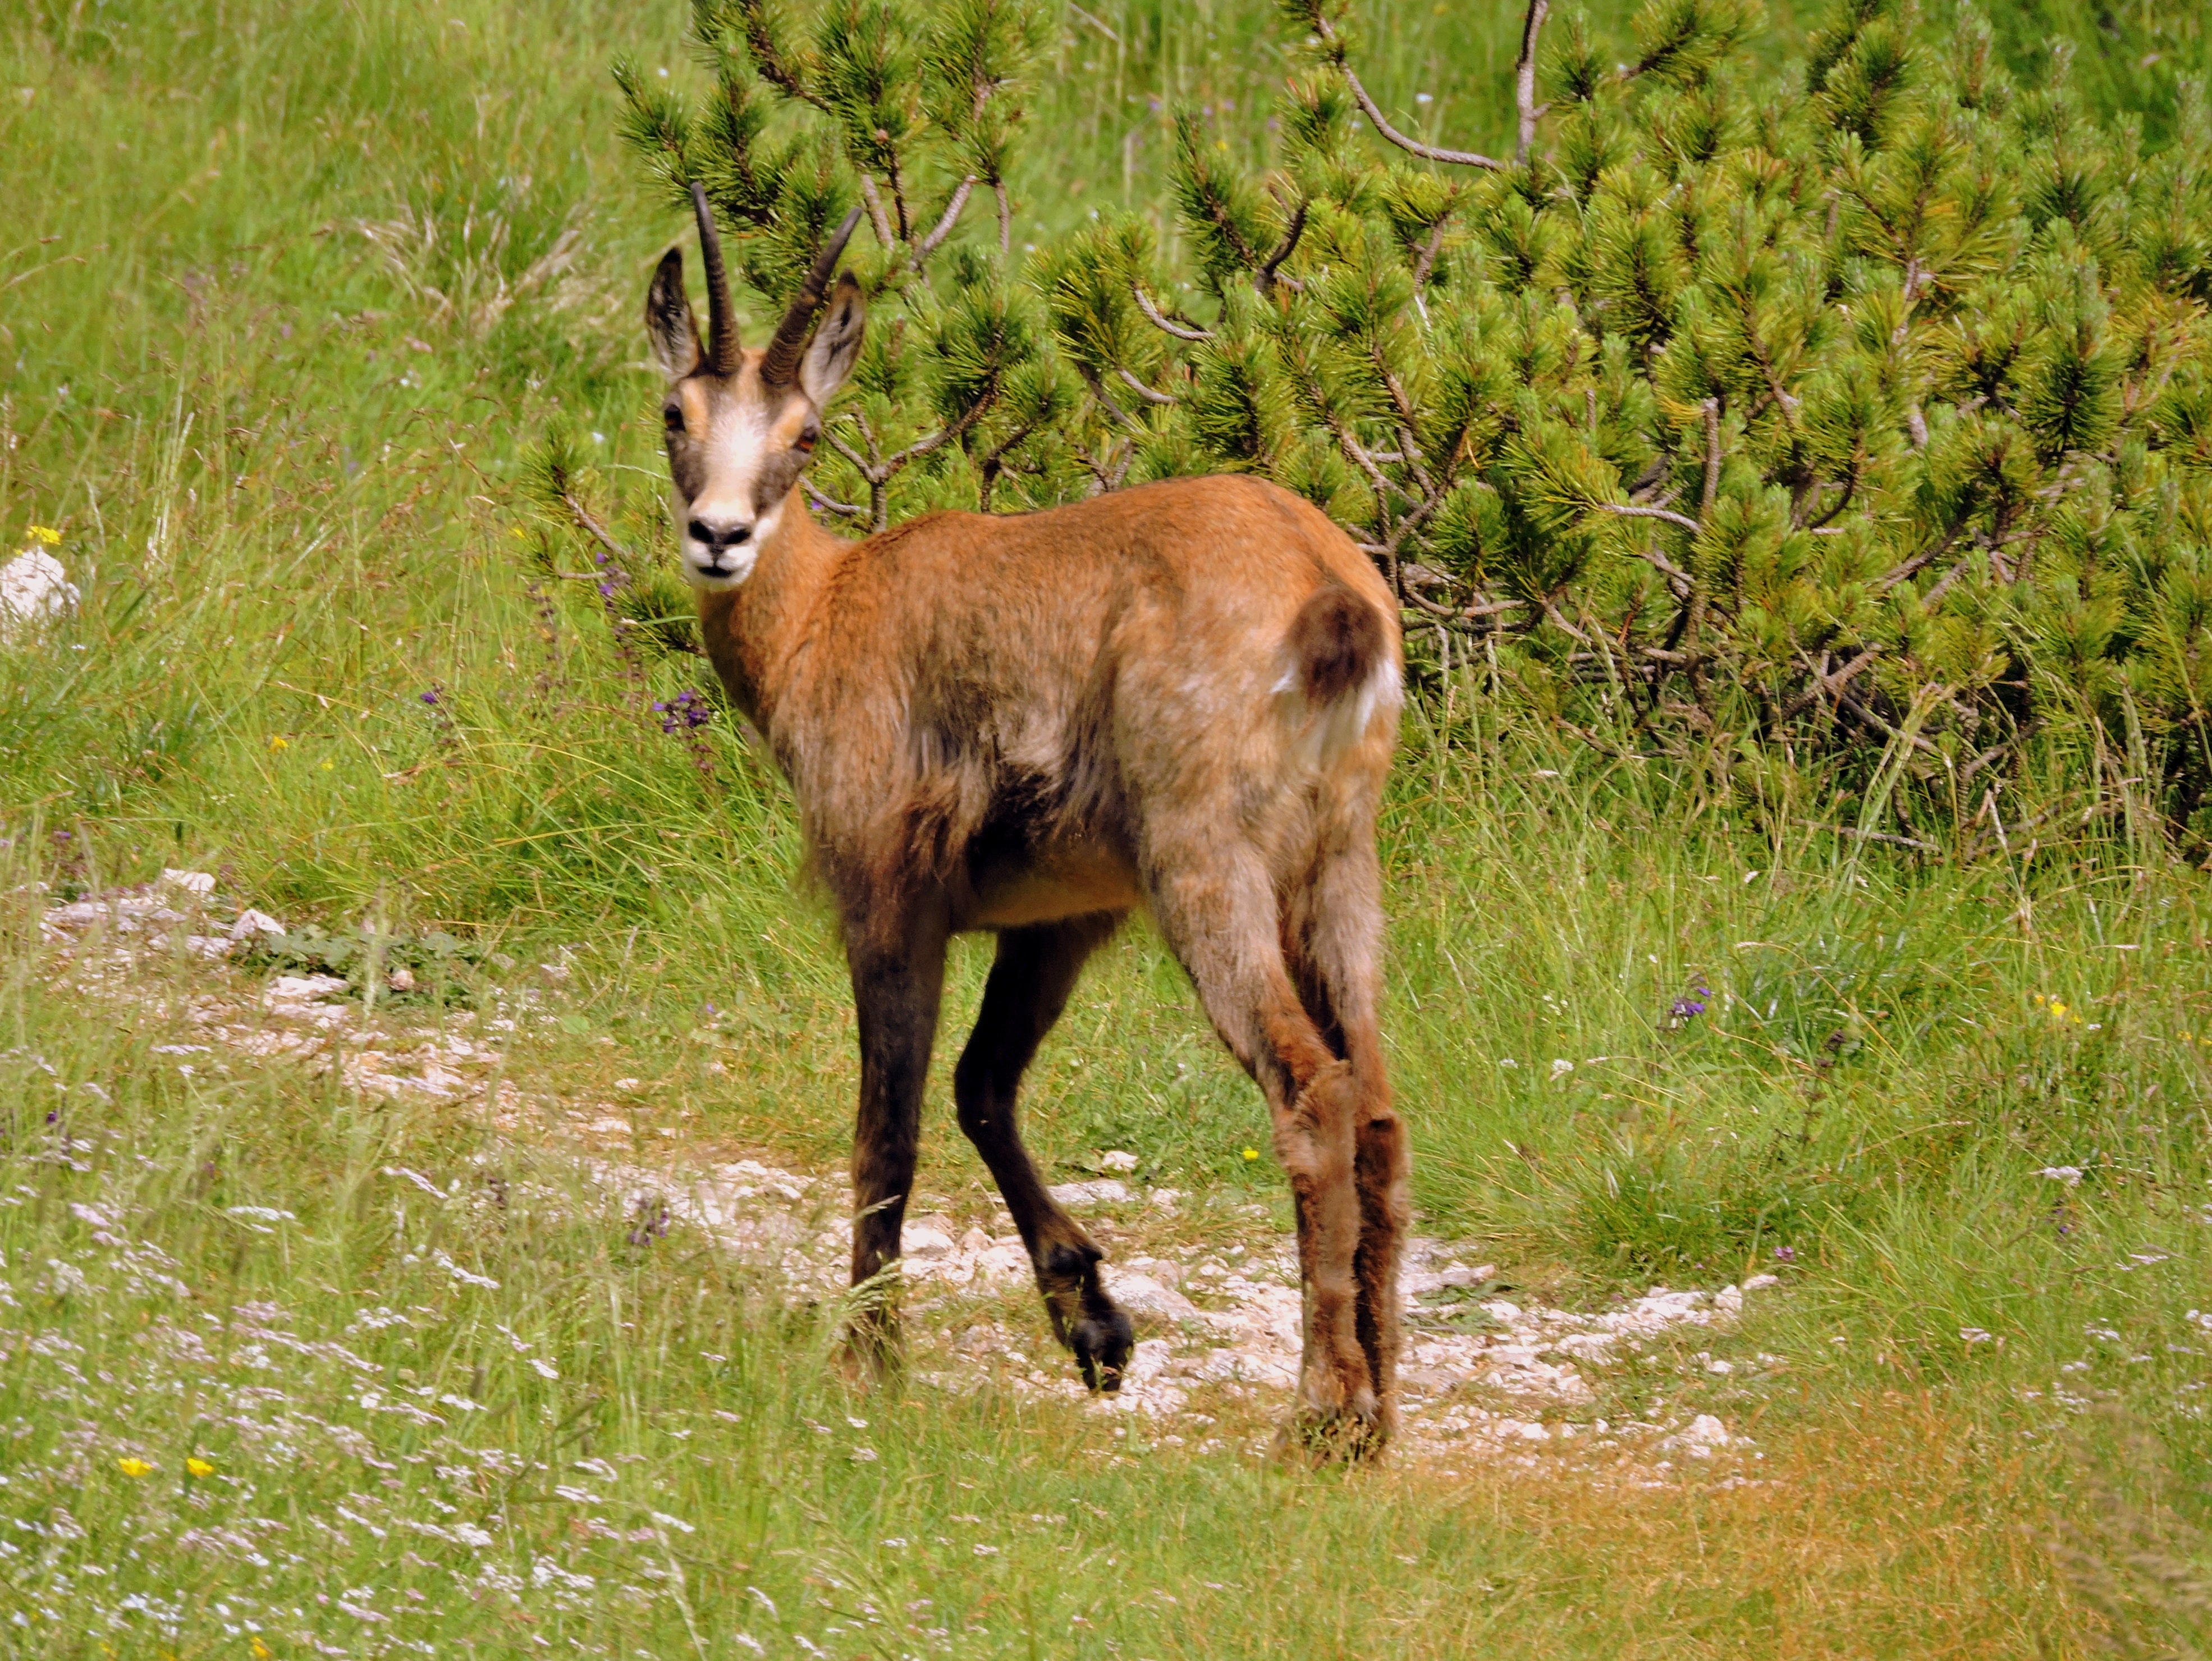
nature, mountain, trail, meadow, prairie, animal, wildlife, deer, green, pasture, grazing, mammal, fauna, antelope, grassland, vertebrate, chamois, to watch, white tailed deer, pronghorn, hartebeest